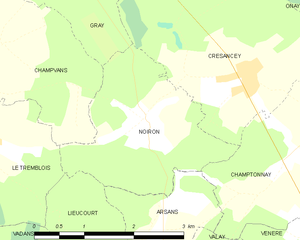
Carte des communes françaises